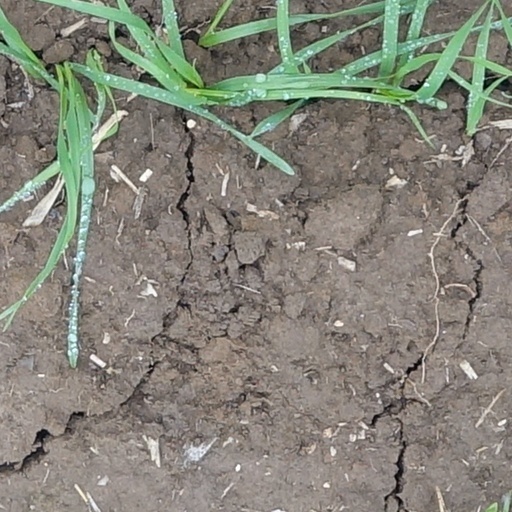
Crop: wheat